2025 Tide 150

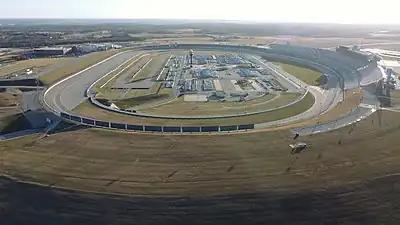
The layout of Kansas Speedway, the circuit where the race will be held.

Kansas Speedway is a tri-oval race track in Kansas City, Kansas. It was built in 2001 and hosts two annual NASCAR race weekends. The NTT IndyCar Series also raced there until 2011. The speedway is owned and operated by the International Speedway Corporation.